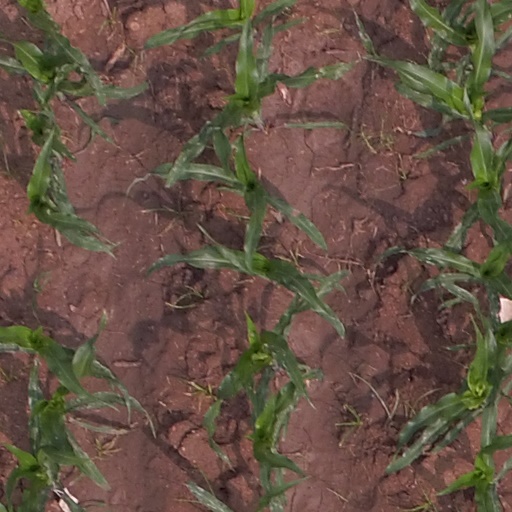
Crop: maize; corn